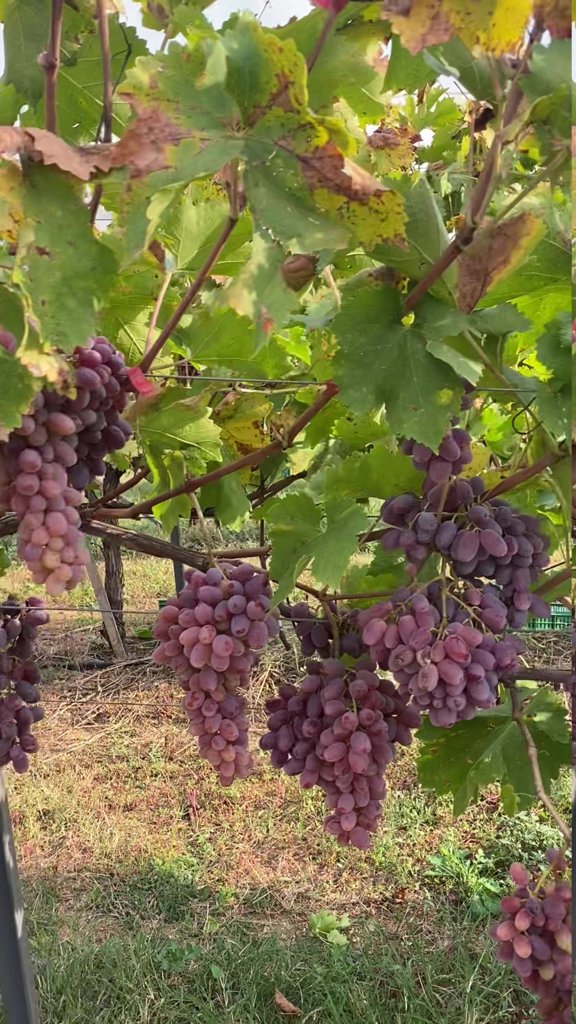
Berries visible: 363
Grape clusters: 10